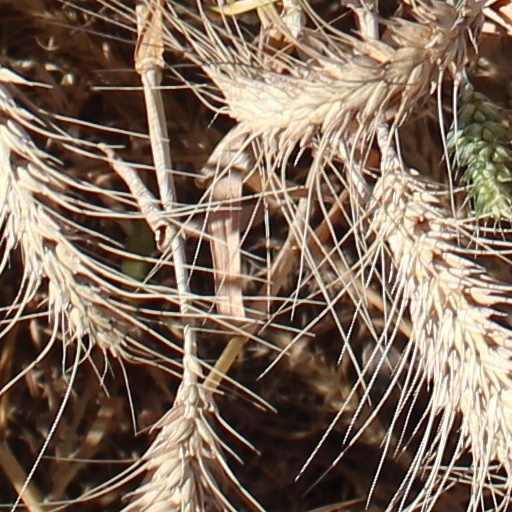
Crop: wheat